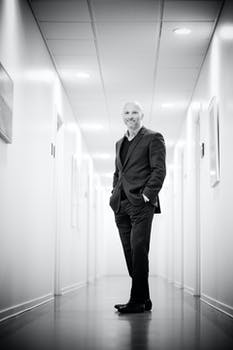
Label: No Watermark